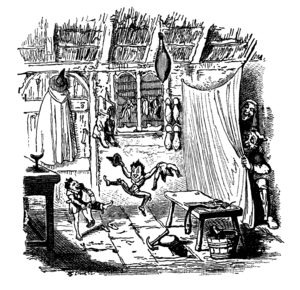
Vætte
Vætter i Brødrene Grimms eventyr (1915).
En vætte er ifølge den nordiske folketro og før-kristen religion et uspecificeret kollektivt væsen, der som værneånder er tilknyttet et bestemt landskab, en gård, en å eller en slægt eller familie. Til vætterne regnes nisser, alfer, trolde, bjergfolk og dværge. Bonden måtte holde sig inde med vætterne, hvis han skulle gøre sig håb om at lykkes med sit landbrug.